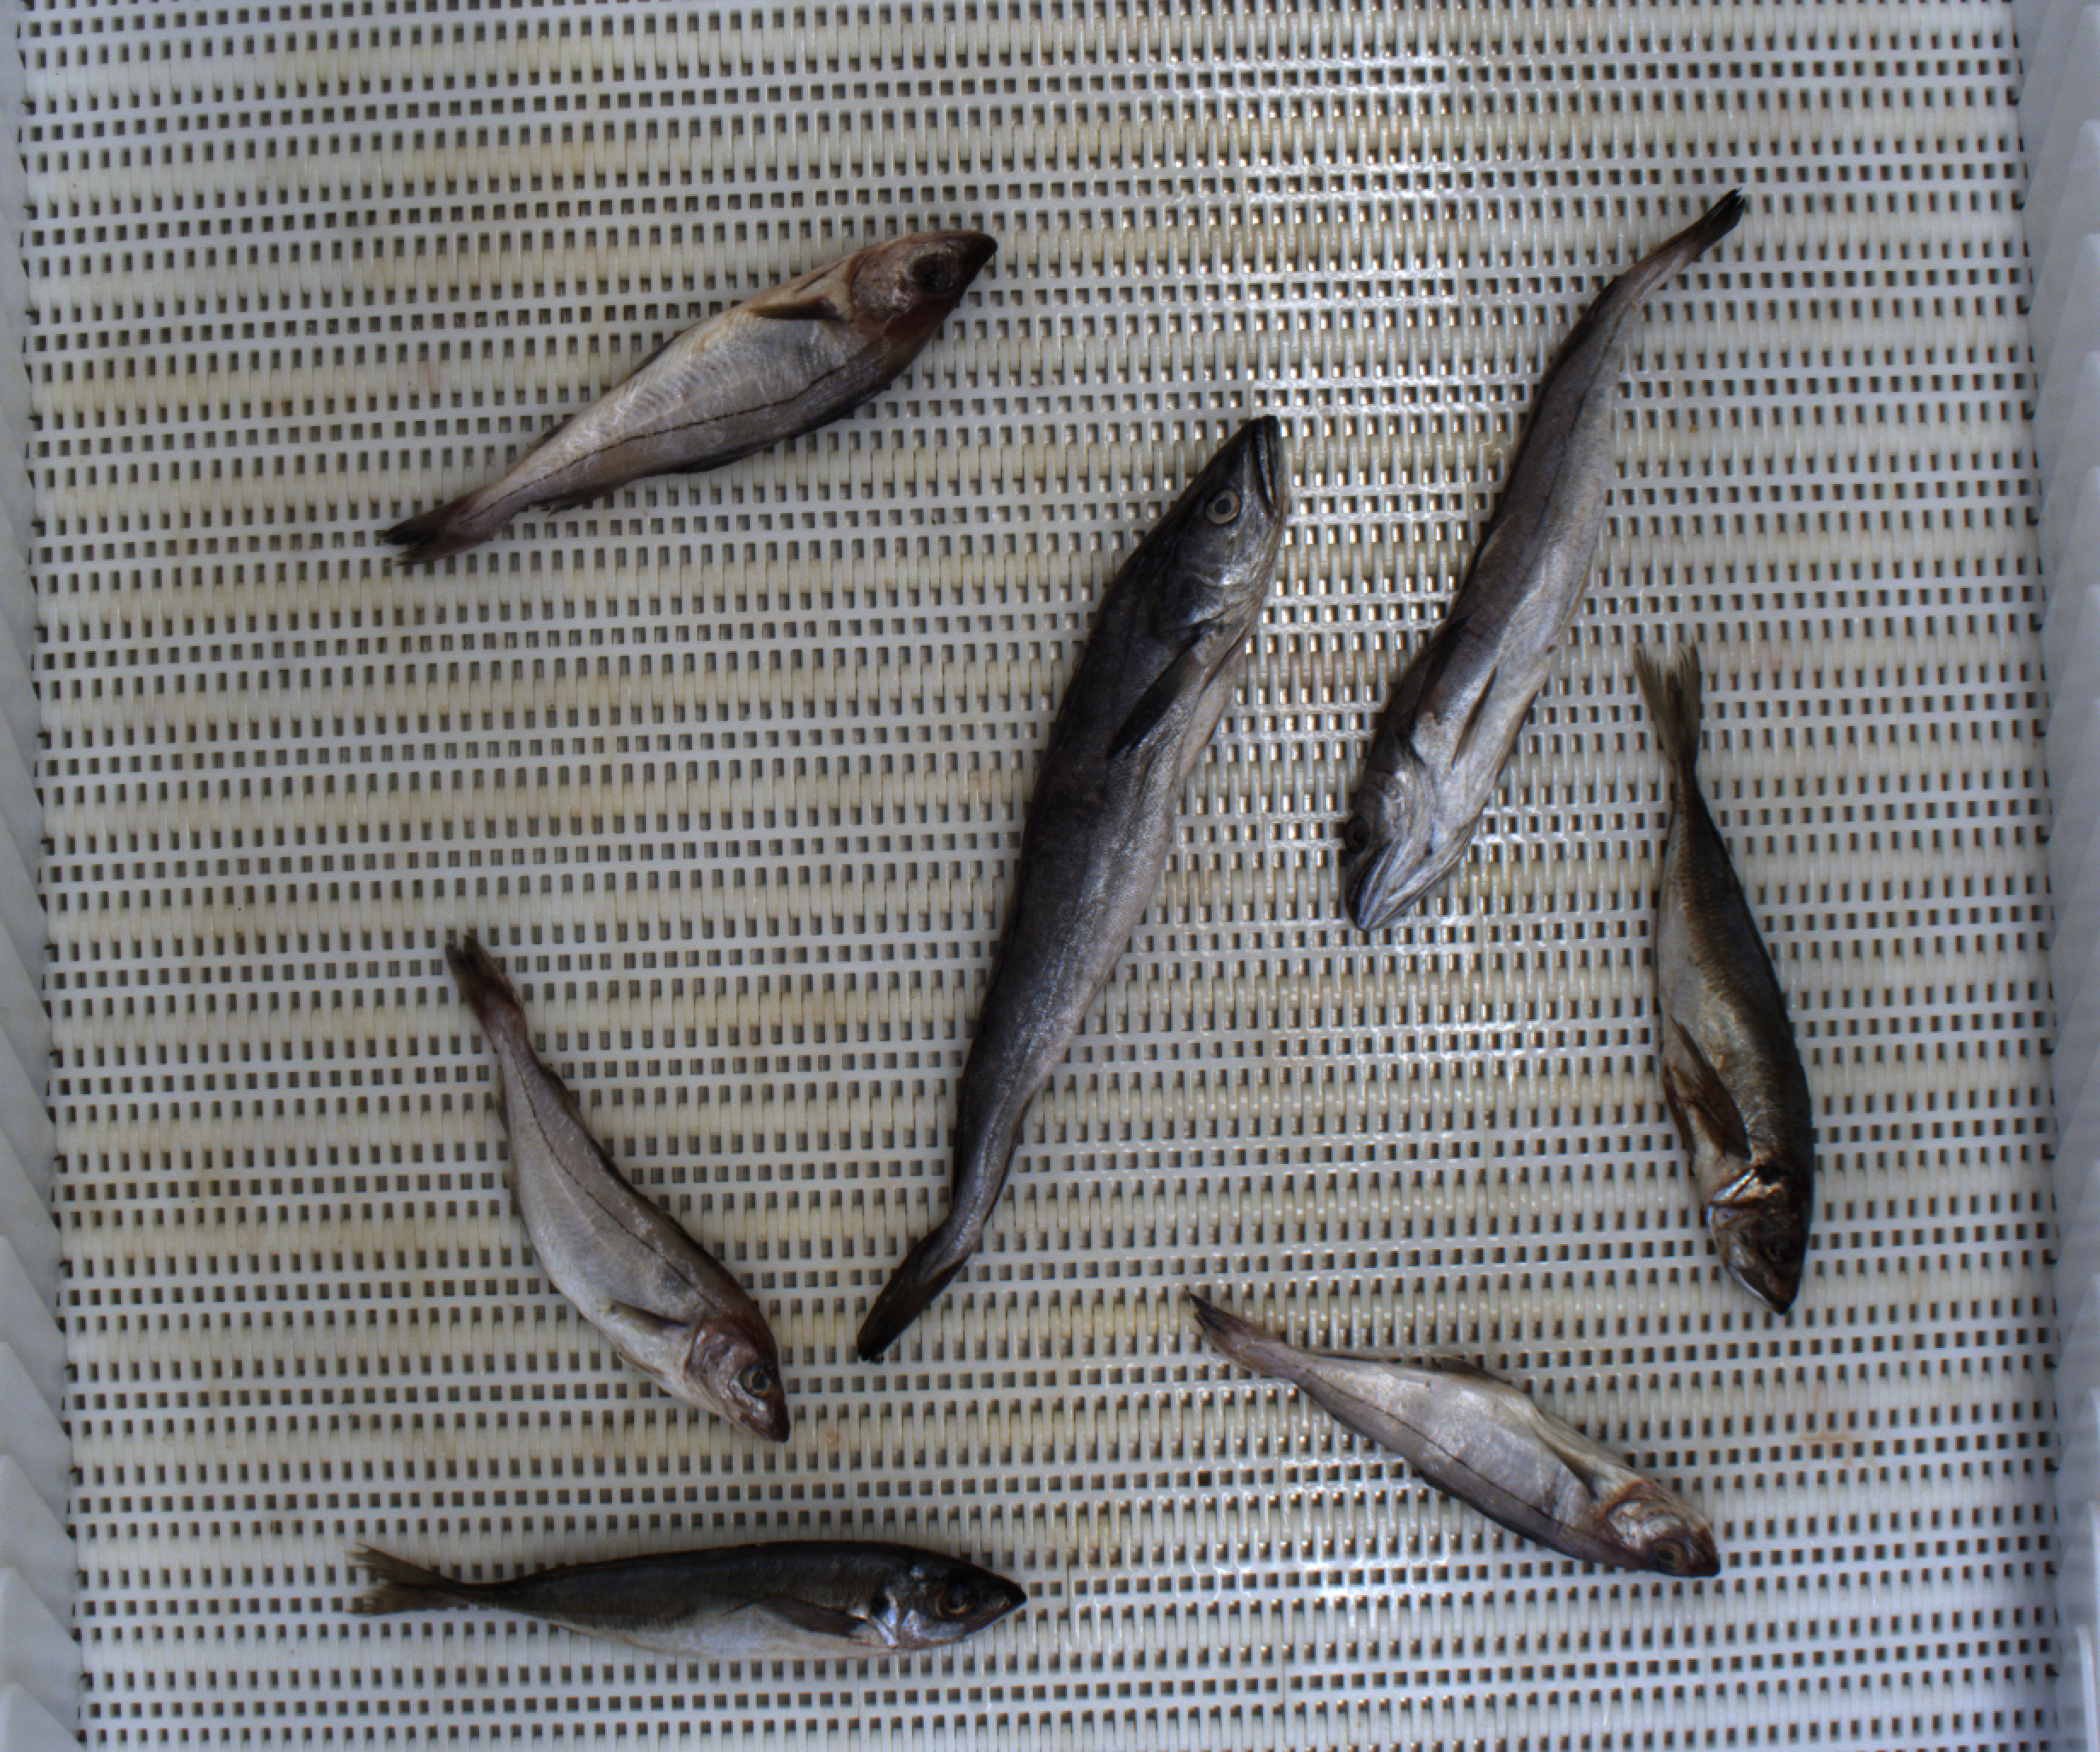
Total fish: 7
Cod: 0
Haddock: 3
Whiting: 0
Hake: 2
Horse mackerel: 2
Saithe: 0
Other: 0